Veljko Despot

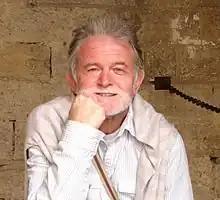
Veljko Despot

Veljko Despot (born 4 March 1948) is a Croatian music journalist and record business entrepreneur. He has been involved in all aspects of the music industry as manager-director, record label owner, reporter, chief editor, radio and TV program director. In 1998, Despot received recognition from the Croatian government as one of top private entrepreneurs in the country.